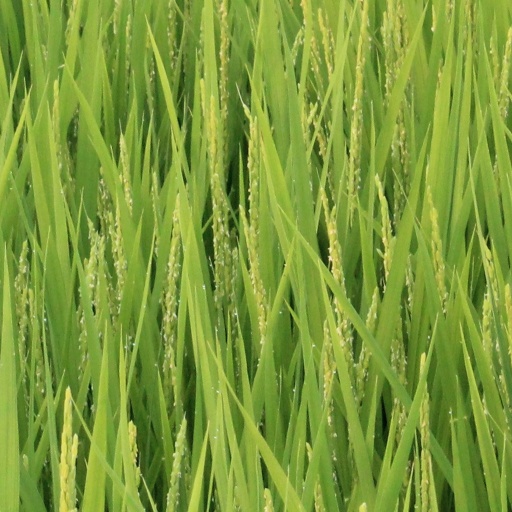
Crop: rice